Animal Collective

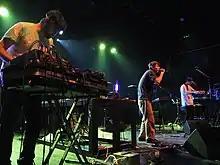
Performing in 2008

The band toured extensively throughout 2007, completing several American and European tours. Beginning in May 2007 the band debuted a brand new batch of post-"Strawberry Jam" live songs. These songs were written in an intense two-week session before the tour, months before the release of "Strawberry Jam". On October 5, 2007, the band, in its full four-man line up (as opposed to its three-man lineup performances in 2007 and 2008) made their national television debut on Late Night with Conan O'Brien performing the song "#1" in support of "Strawberry Jam".